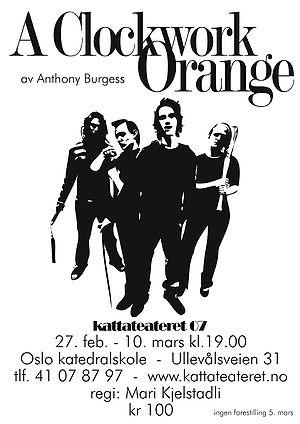
L’Orange mécanique est un roman de science-fiction d’Anthony Burgess publié en 1962 et traduit en français en 1972. Burgess s’inspire d'un événement marquant de sa propre vie, sa première femme, Lynne, ayant été agressée par quatre G.I.s déserteurs en 1944.